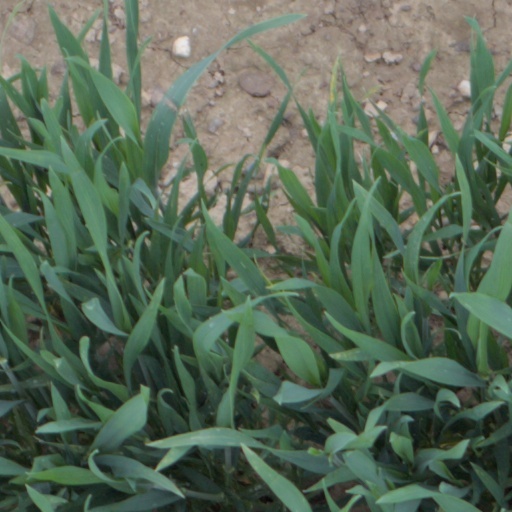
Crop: wheat